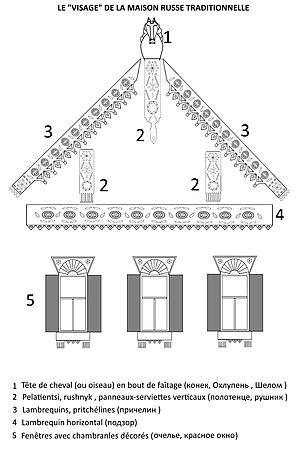
Le visage de la maison russe avec ses ornements caractéristiques
La colonie Alexandrowka de Potsdam, capitale du Land de Brandebourg en Allemagne, est pour l’époque un concept innovant de monument commémoratif créé en 1826 sous la forme d’un village russe créé ex nihilo, réclamé par un roi en mémoire d’un autre monarque qui venait de décéder peu de temps avant. Le roi et maître d’ouvrage était Frédéric-Guillaume III de Prusse tandis que le monarque décédé était le tsar Alexandre Iᵉʳ. Au village artificiel s’ajoute un parc-verger conçu par Peter Joseph Lenné dont la vocation programmatique se maintiendra jusqu’à nos jours en raison des espèces d’arbres fruitiers rares qui s’y trouvaient et qu’on essaie de reconstituer à ce jour. En réalité, c’est moins la personne du tsar que l’amitié entre deux souverains, et à travers eux deux nations s’influençant réciproquement, que voulait célébrer le roi de Prusse. Il s’agit d’une reproduction libre de colonie militaire telle qu’elle est pratiquée en Russie à cette époque, donc en quelque sorte de la délocalisation de la culture russe sur le sol brandebourgeois afin de se souvenir du lien culturel qui unit les deux royaumes par des marqueurs visibles sur le terrain.
Les têtes de chevaux, ou plus rarement d’autres animaux, sont un faîteau à vocation pratique, esthétique et symbolique dans les maisons traditionnelles de nombreuses régions d’Europe, et en particulier en Allemagne du Nord. Il s’agit donc d’un ornement hippomorphe en bout de ligne de faîtage, mais pas directement posé sur le faîtage lui-même comme le serait l’épi à la réunion des arêtiers comme protection du poinçon de la charpente contre les infiltrations d'eaux pluviales. Au contraire, les planches sculptées en forme de tête de cheval plus ou moins stylisée se trouvent côté pignon dans le prolongement des arbalétriers de la charpente et des rives droites pour les maisons en bois ou juste limitées à la lucarne au-dessus de la semi-croupe des toits de chaume. Les planches généralement en bois dépassent d’environ 50 cm du faîte pour se croiser et former un élément décoratif très visible. Les têtes peuvent se faire face ou au contraire regarder dans la direction opposée.